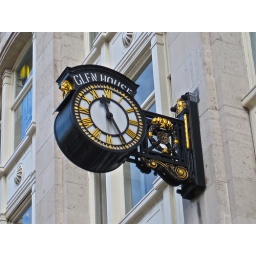
A clock on the side of a building in London. Swanky!